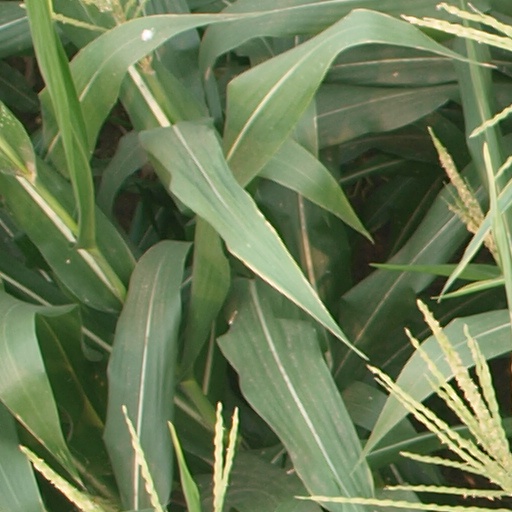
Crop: maize; corn